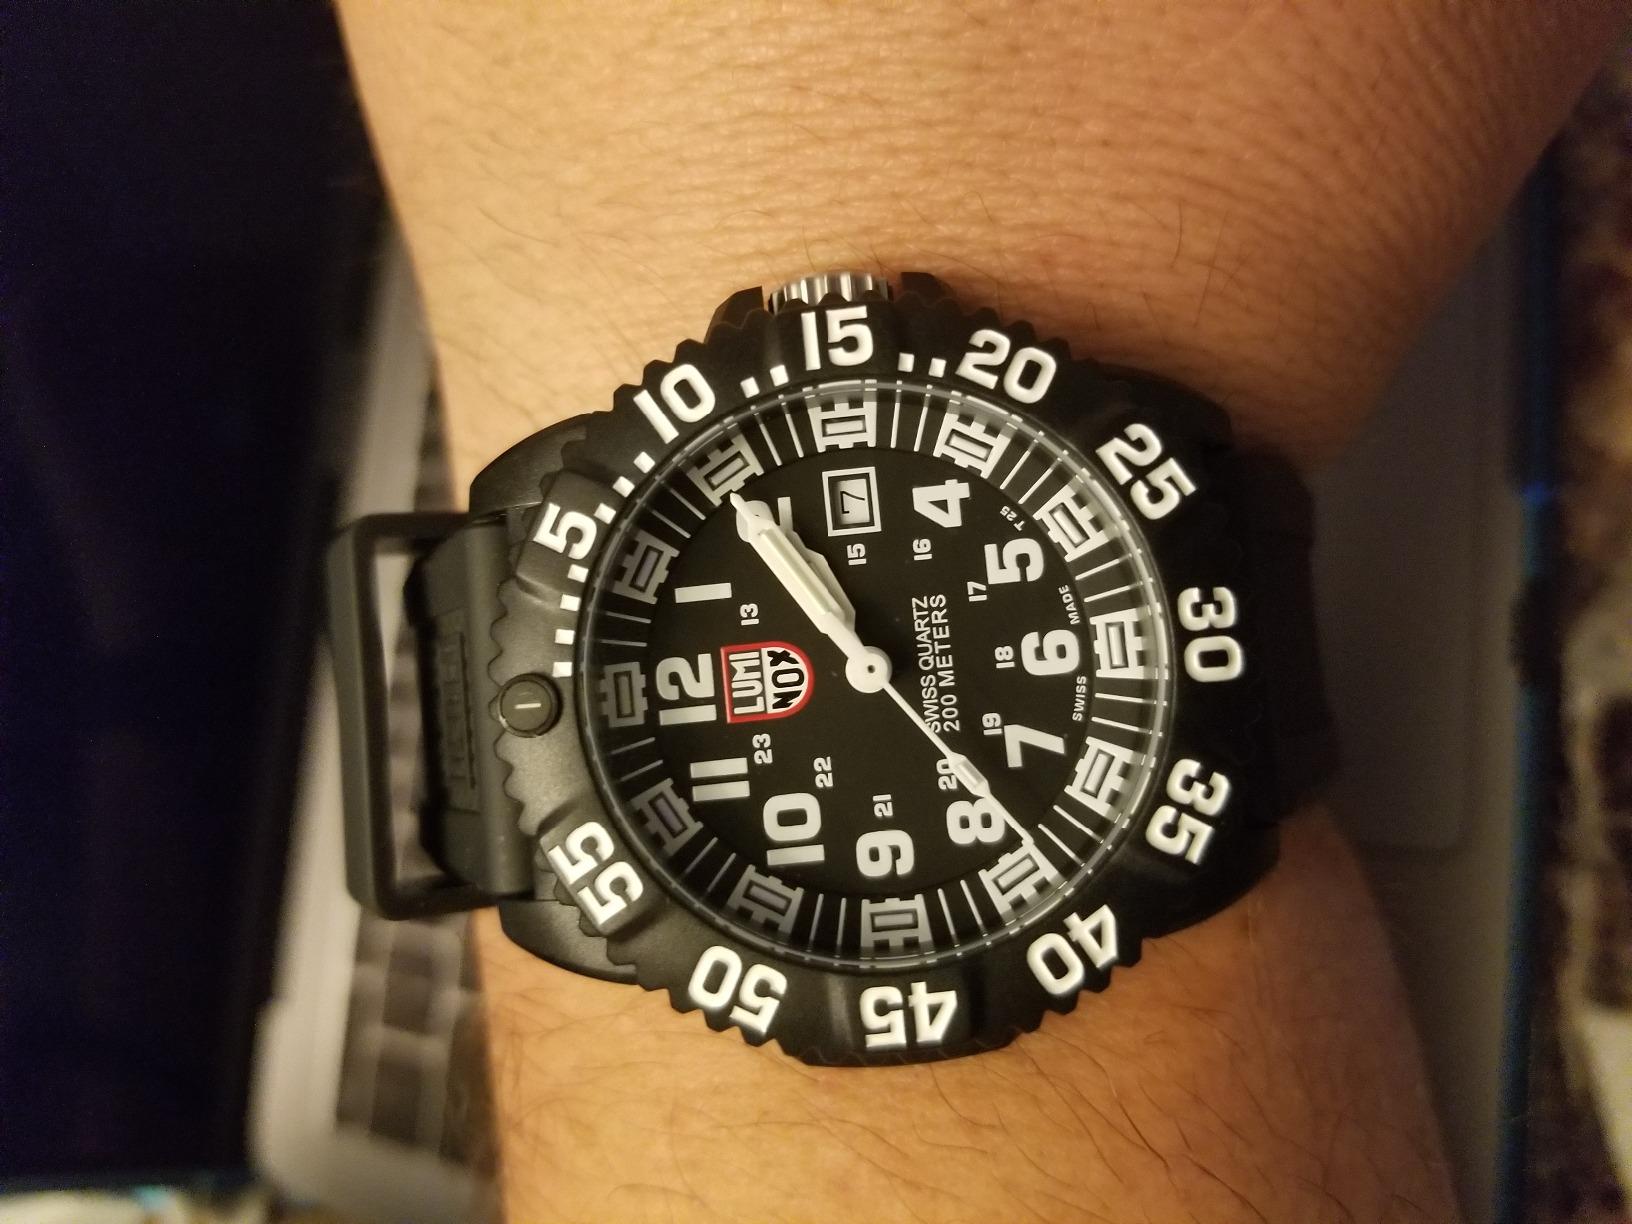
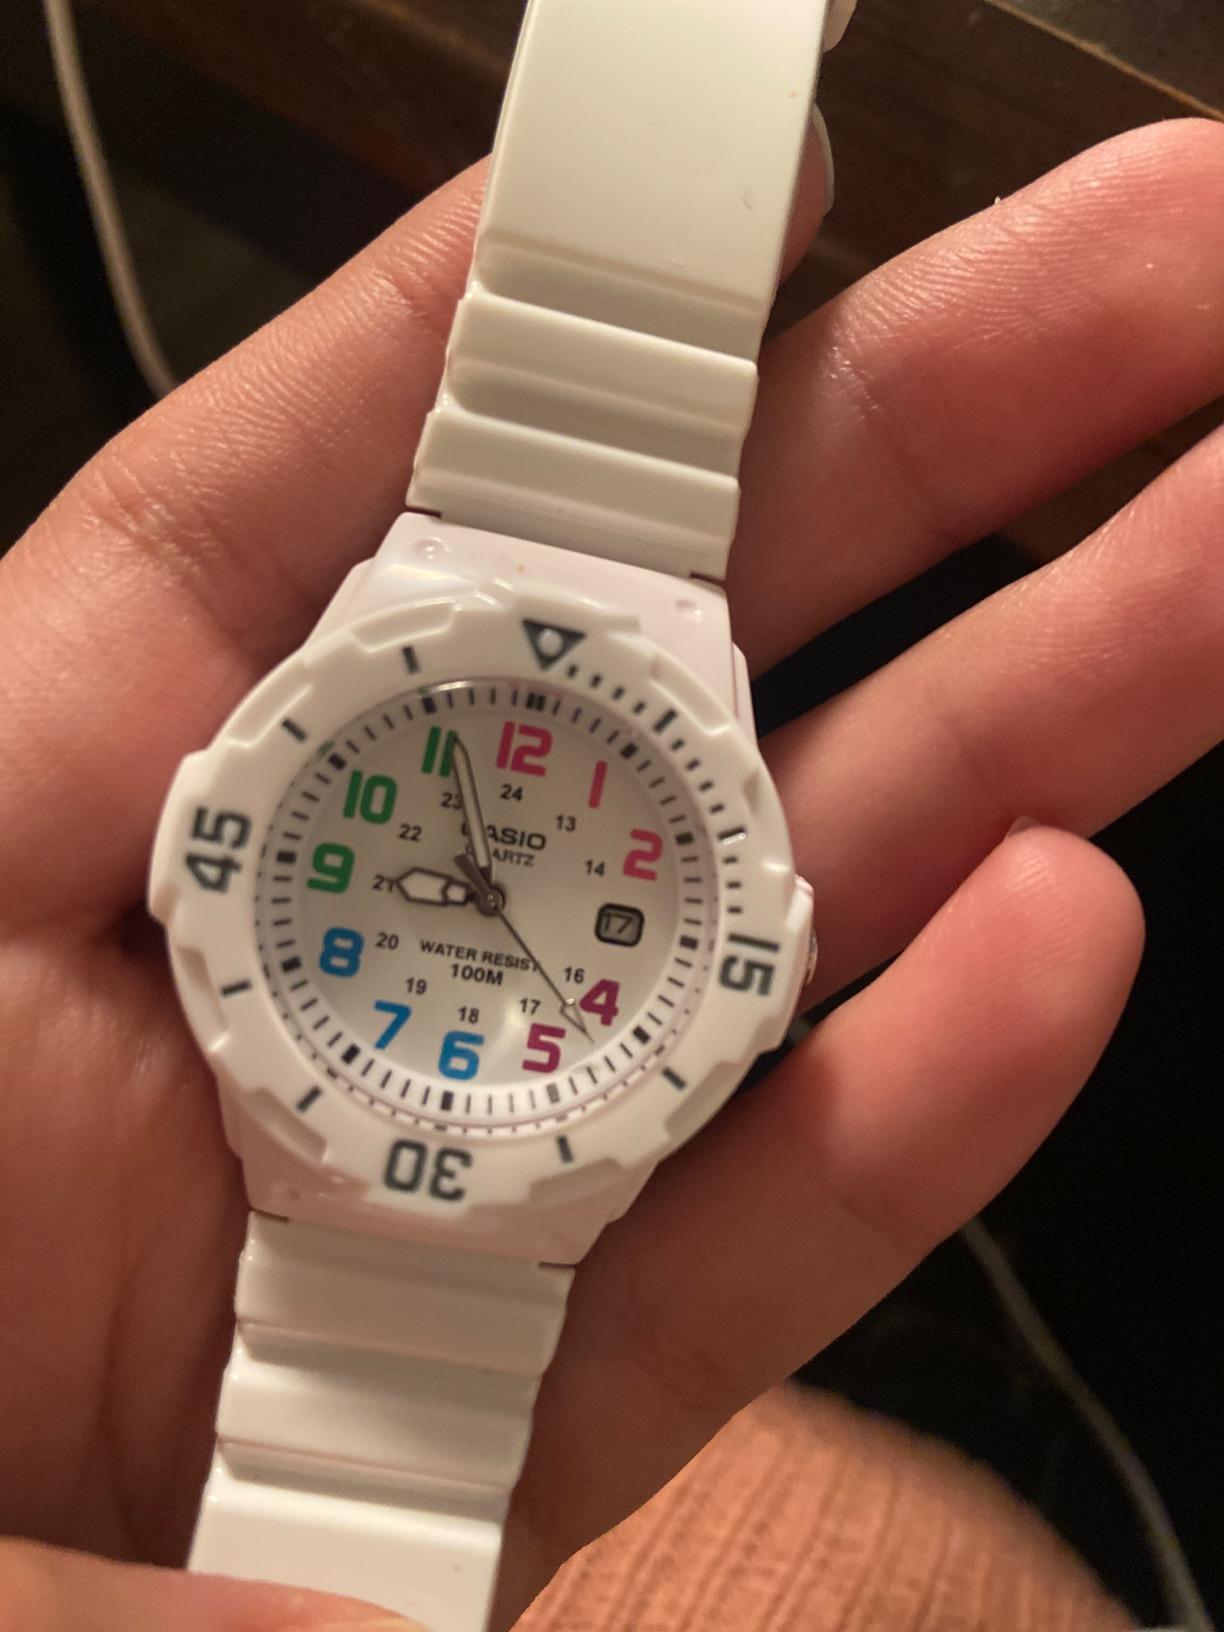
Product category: accessories_watch
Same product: no